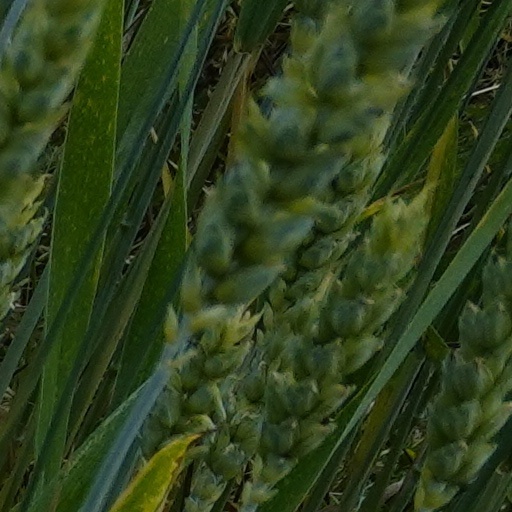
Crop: wheat